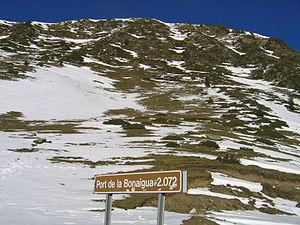
Le port de la Bonaigua est un col à 2 072 m d'altitude qui unit le val d'Aran et le Pallars Sobirà, dans la province de Lérida en Catalogne, dans les Pyrénées espagnoles.